Pedro Américo

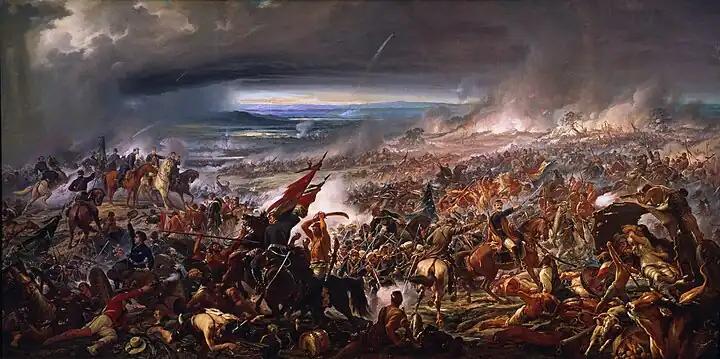
"Batalha do Avaí", 6×11m, 1877, National Museum of Fine Arts

His novels are ultra-romantic narratives of extreme sentimentality, associated with a realistic, almost photographic description of environments and details. They are semi-autobiographical, manichean, argumentative, asymmetrical, proselytizing, in which typically young men from poor families, but with integrity, heroically try to climb the steps of improvement by their own effort, in the midst of infinite torments and the opposition of the forces of evil, represented by the incomprehension, envy, lack of perspective and the apathy of others. In fact, in his four novels, three have protagonists who were born and lived their youth in the "sertão", a Brazilian region where Américo was born and raised, notorious for the poverty of its population and for its semi-arid environment. In the novel "Holocausto", Américo's hometown, which serves as the setting for the plot, is vividly described in its geographical details and urban profile. As the protagonists are sensitive young people, they are inclined towards the arts, but for that very reason they suffer more intensely in the face of misfortunes. They fall in love with equally virtuous and intellectual girls, but their love is also opposed by treacherous and evil people. In general, these pure young people live martyred, victims of their own innate nobility and sophistication, etiolated in a barbaric and rude environment. The result is often tragic. The plots are not limited to fiction, delving into social, political and cultural issues present in their time. In the introduction to "Holocausto", a "philosophical novel of character and customs", the best known of his novels, appreciated by Joaquim Nabuco, Giulio Piccini and other intellectuals from Brazil and Europe, Américo presents the didactic intention: